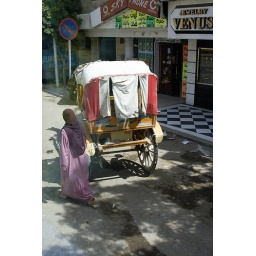
on the road in cairo... taken out of the bus window.